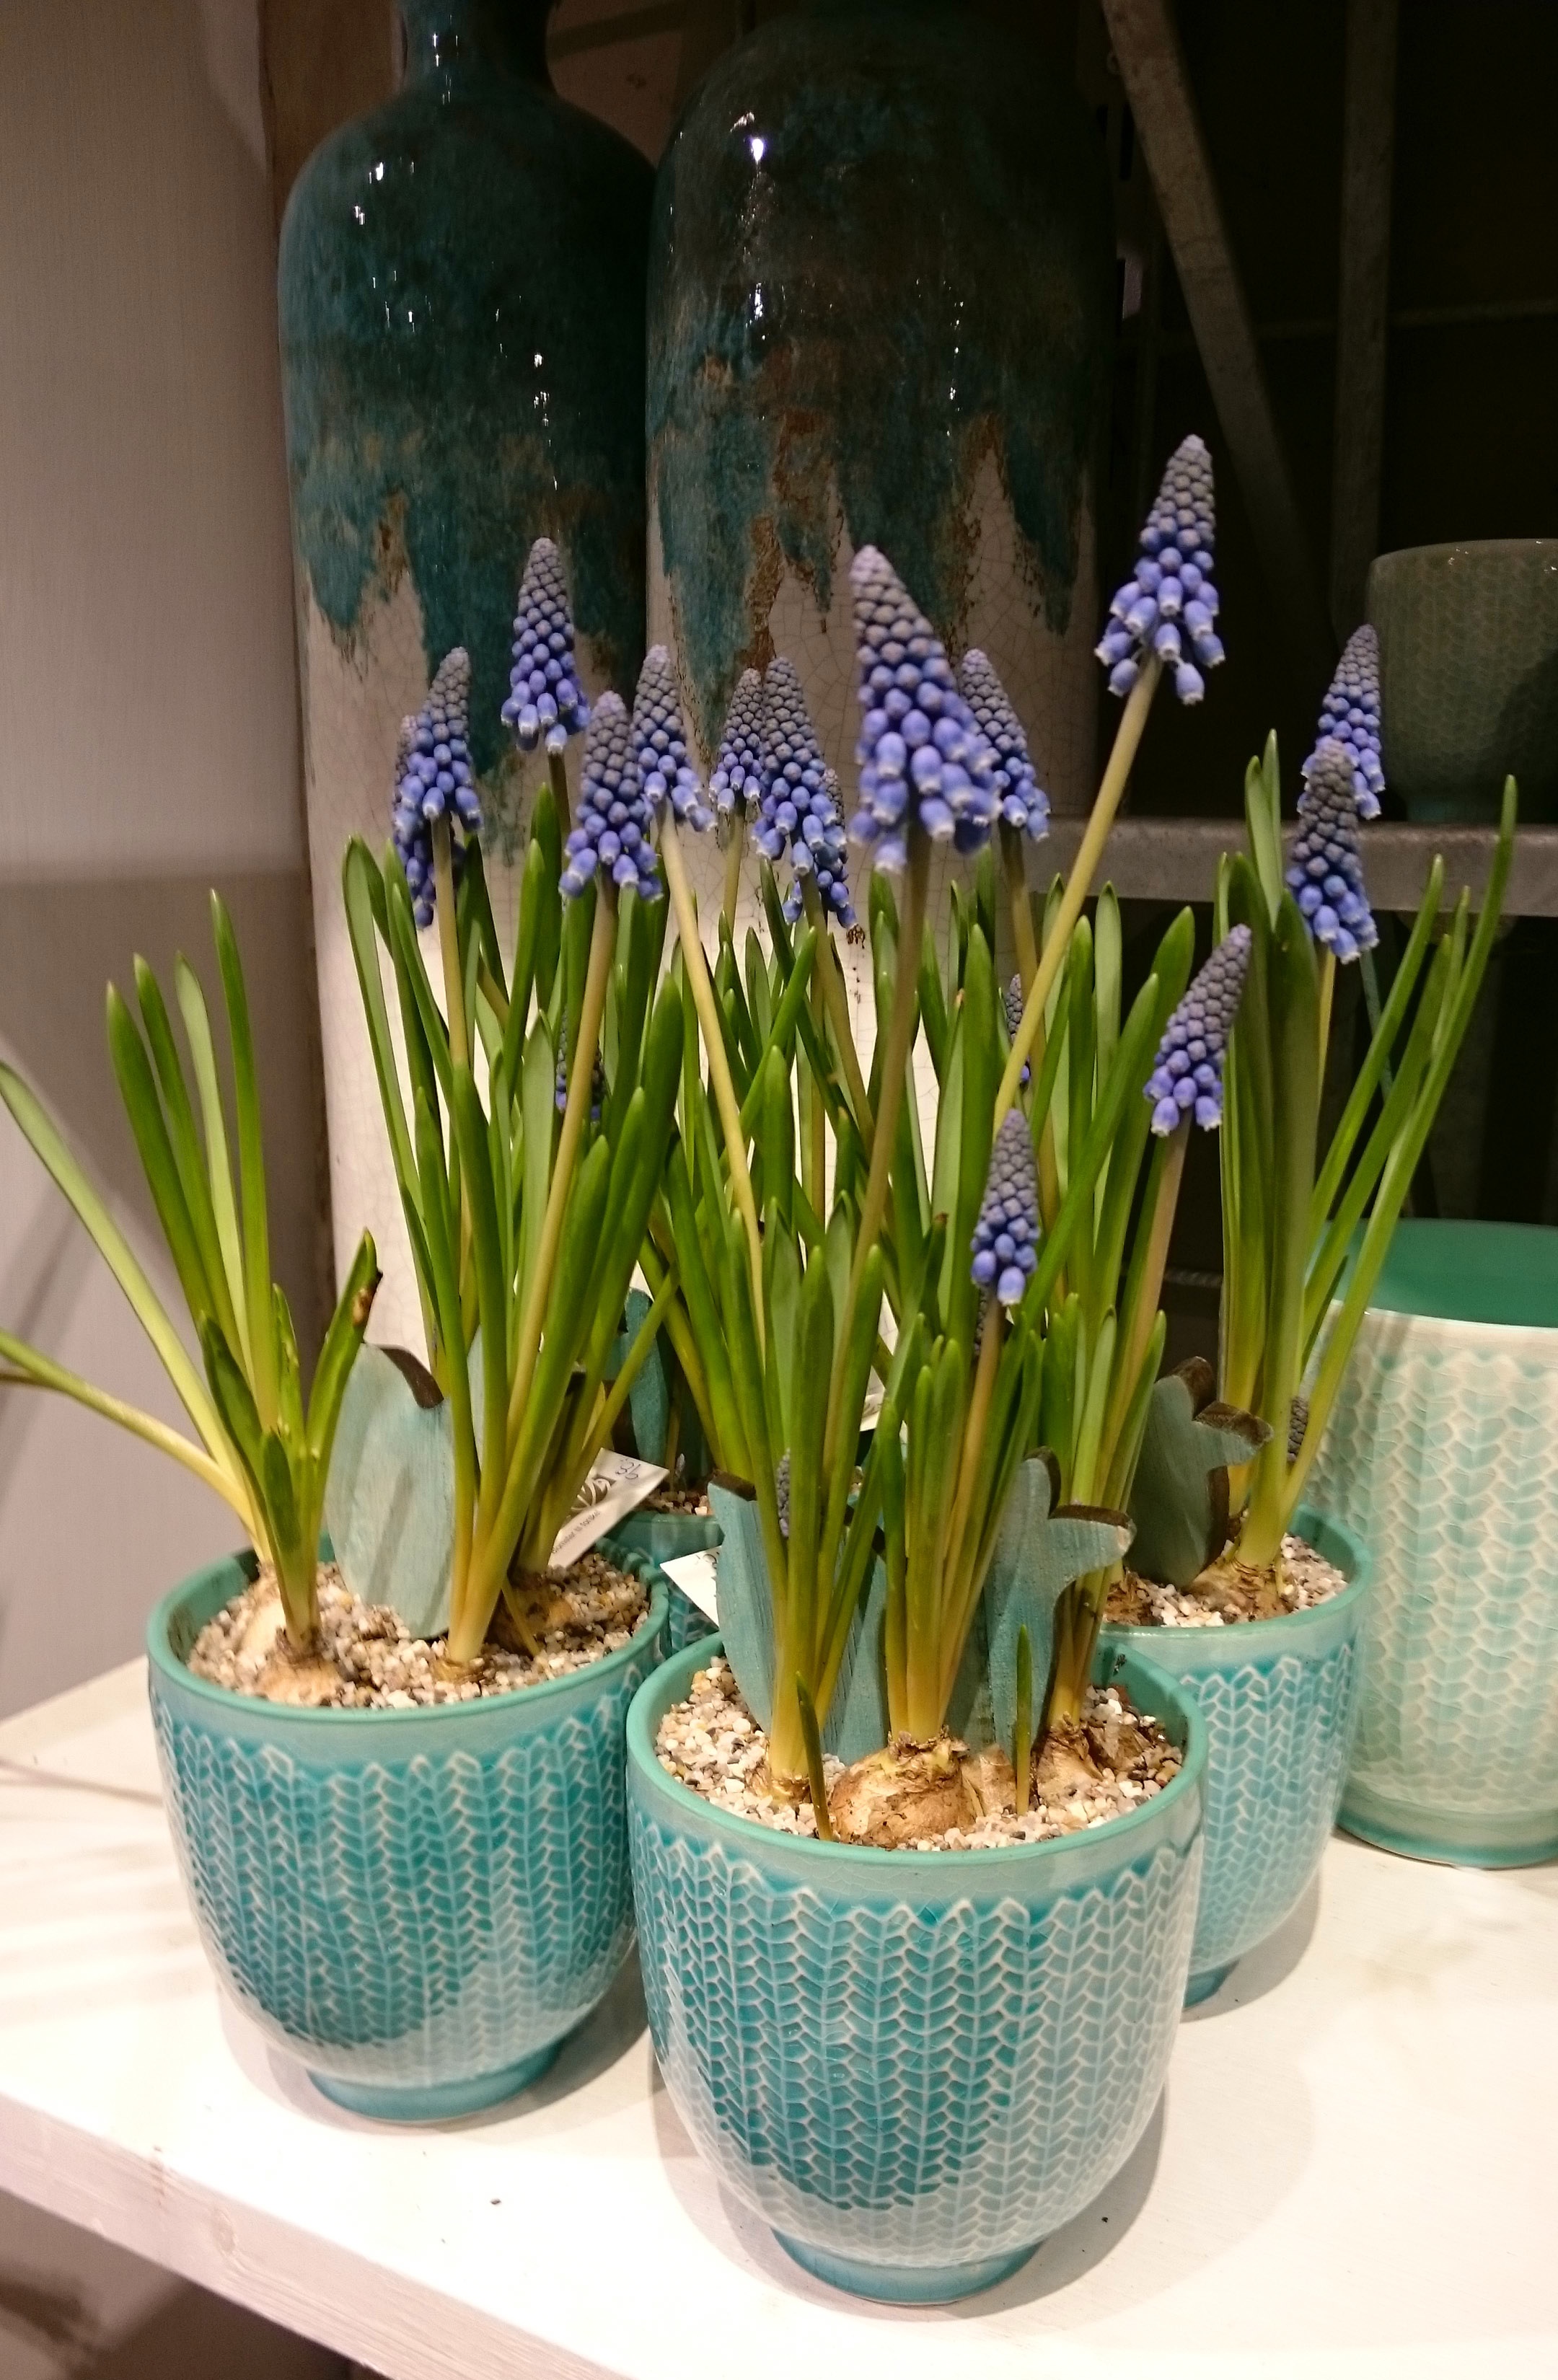
plant, flower, lavender, flowerpot, floristry, hyacinth, flowering plant, land plant